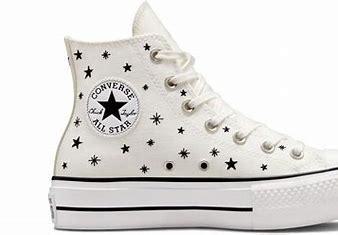
Brand: Converse
Model: Chuck Taylor All Star Platform